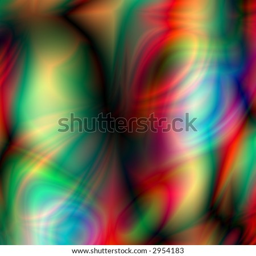
a blend of abstract shapes and shades .